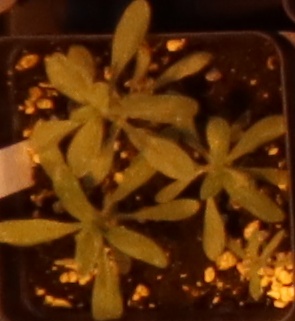
Label: Kochia